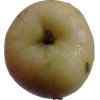
Label: apple